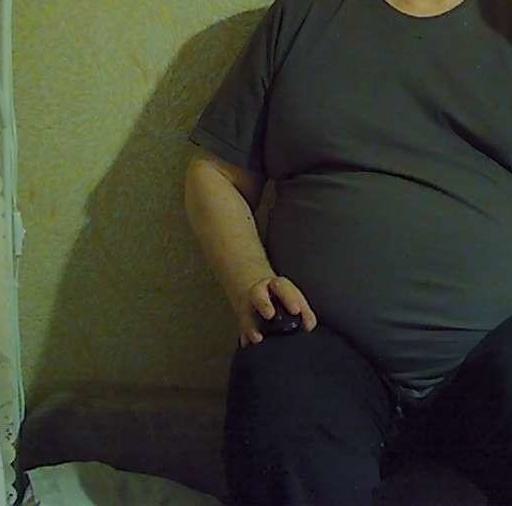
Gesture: no_gesture